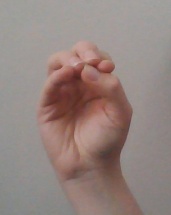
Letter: ha